Udawattakele Forest Reserve

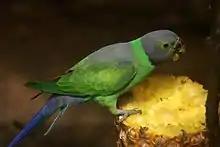
Layard's parakeet is one of the endemic bird species seen in the park

The vegetation of the park comprises dense forest, mostly abandoned plantations and secondary formations. According to Hitanayake, perhaps basing himself on Karunaratne (1986, Appendix XIII) 460 plant species were growing in the forest, 135 tree and shrub species and 11 are lianas. These include 9 endemic species.